Devil in a New Dress

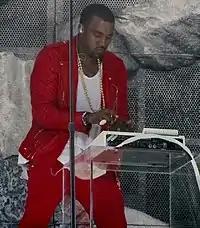
Even though West was not a credited producer on the track, the composition style of "Devil in a New Dress" was compared favorably to his own.

Following some media controversies, West chose to record the majority of his fifth studio album "My Beautiful Dark Twisted Fantasy" in a reclusive manner in Oahu, Hawaii. Like the majority of the album, "Devil in a New Dress" was also composed in Oahu. Rapper Rick Ross was invited to Hawaii to work with West because West was set to produce the song "Live Fast, Die Young", which appeared on "Teflon Don", an album by Ross. Ross was not initially intended to be featured on West's album, however, he walked in while West was recording the track, "Monster". Ross was impressed with what he heard and asked if he could deliver an intro to the song. West enjoyed what Ross brought to the song and invited him back to his studio during the final stages of the album, to record a guest verse on "Devil in a New Dress". According to Ross, the verse was added the day before the album had to be turned into the record label. In an interview with MTV discussing the composition of the song, Ross commented: